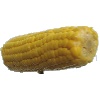
Label: Corn 1